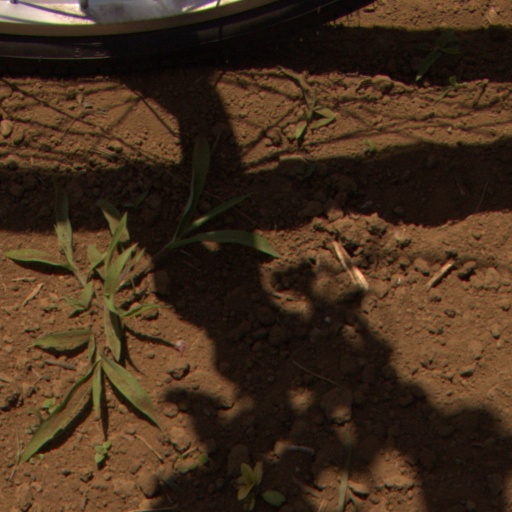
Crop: Jerusalem artichoke